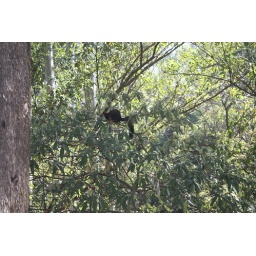
Yep, we missed this one in the interpretation. Some kind of local tree animal for the area.